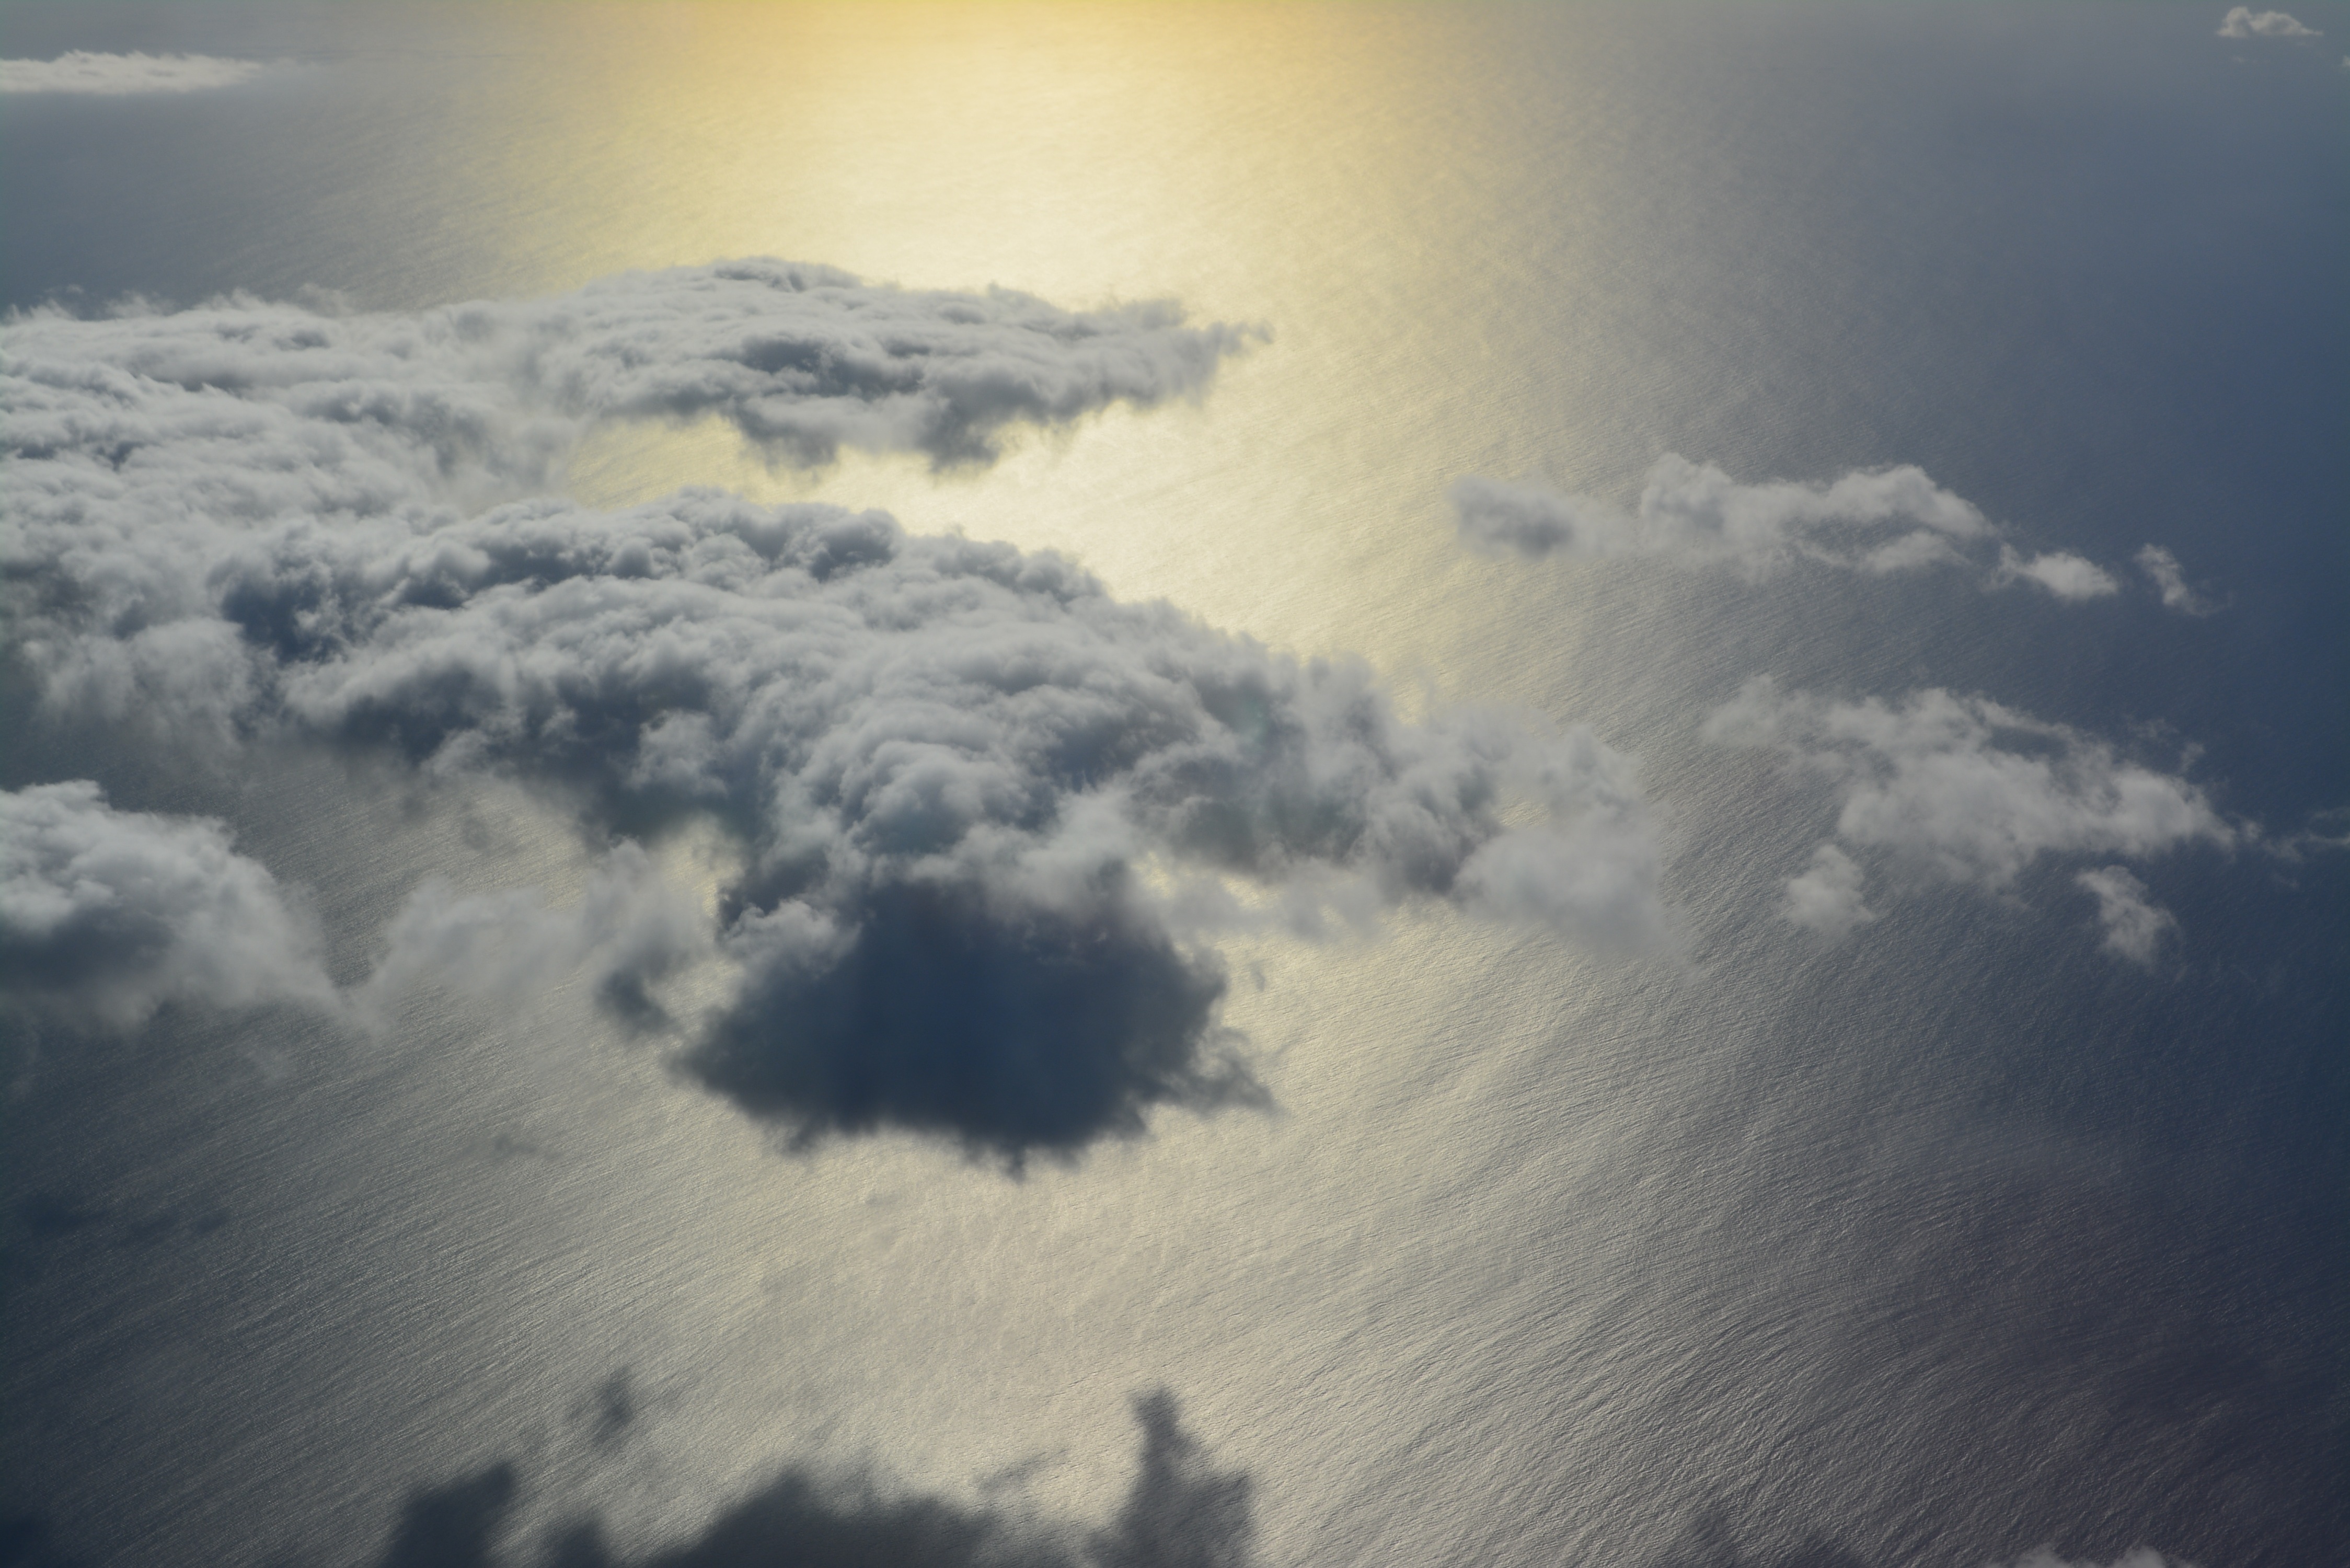
light, cloud, sky, sunlight, air, view, atmosphere, summer, plane, environment, fluffy, heaven, weather, cumulus, blue, clouds, day, meteorological phenomenon, atmospheric phenomenon, atmosphere of earth